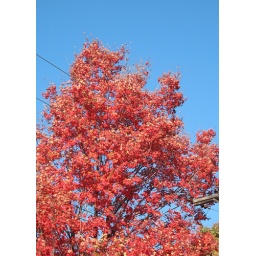
Proof that some trees still believe in a colorful Autumn.